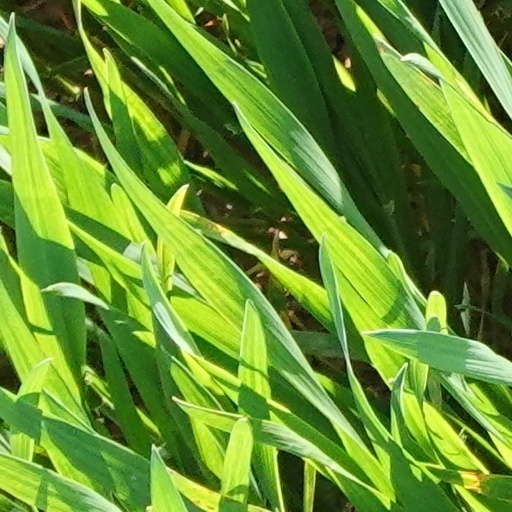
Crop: wheat